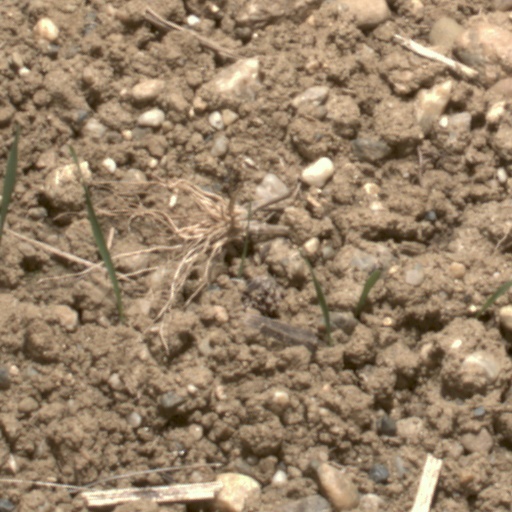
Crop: wheat